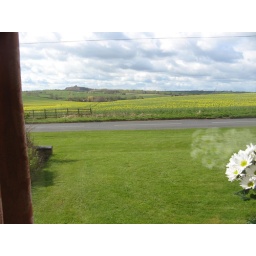
photo taken from the lounge in the hotel. the barn is at the back of the hotel beyond a small car park